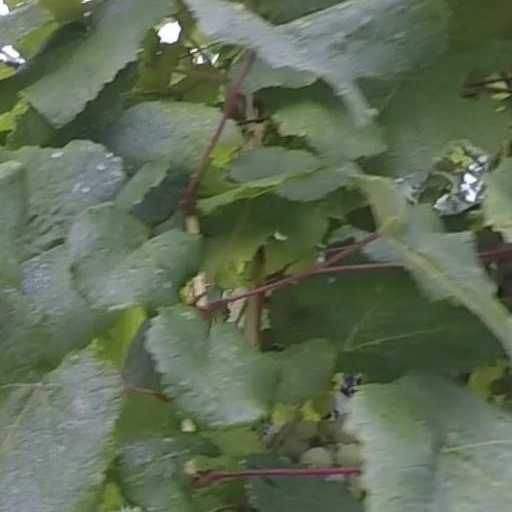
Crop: grape